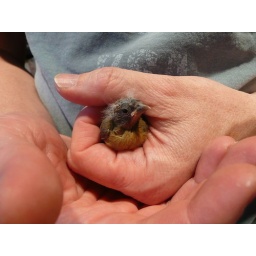
We found this little guy fluttering around in the grass with cats roaming around everywhere so we took him in.